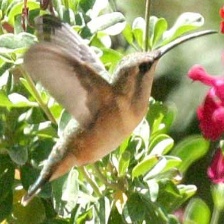
Species: LUCIFER HUMMINGBIRD
Scientific name: CALOTHORAX LUCIFER
ImageNet parent category: hummingbird